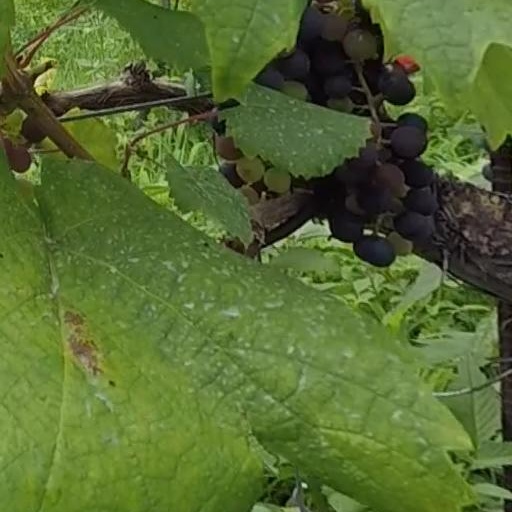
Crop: grape